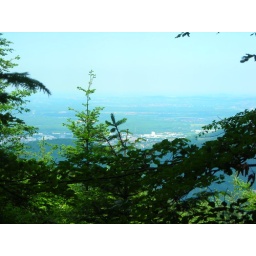
View from the peak of the mountain in the black forest